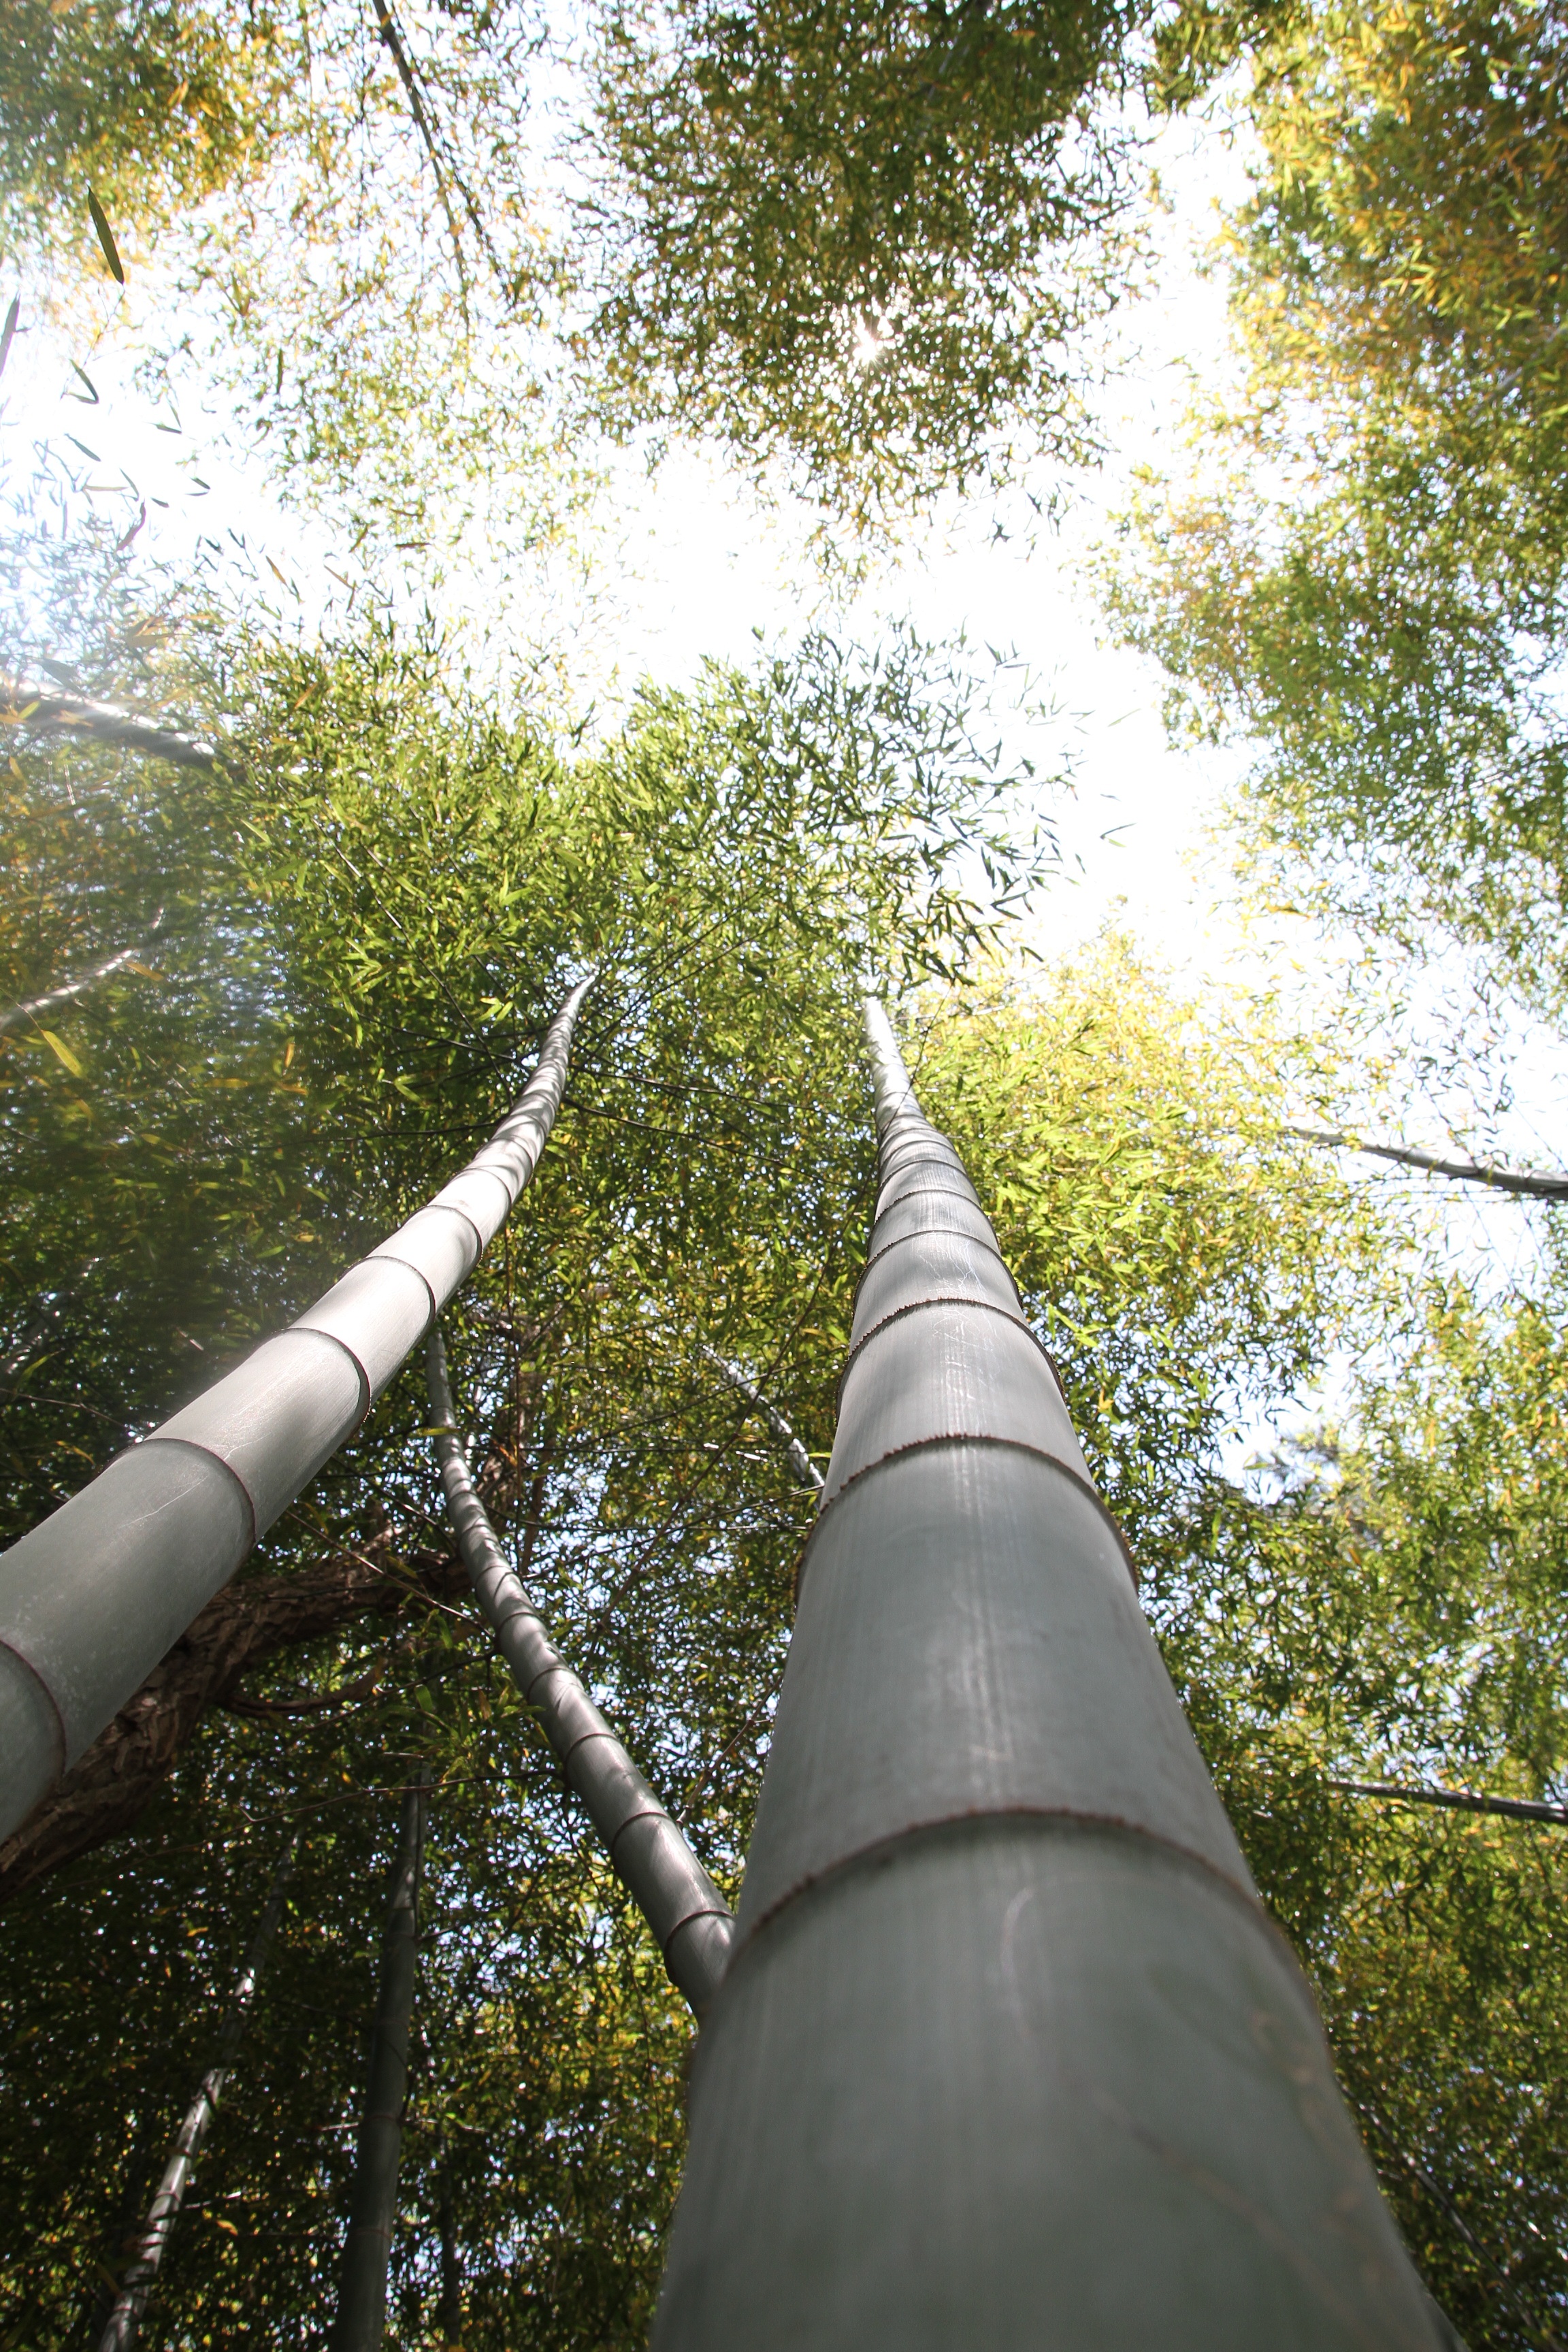
tree, forest, sunlight, green, plants, bamboo, bamboo forest, man made object, woody plant